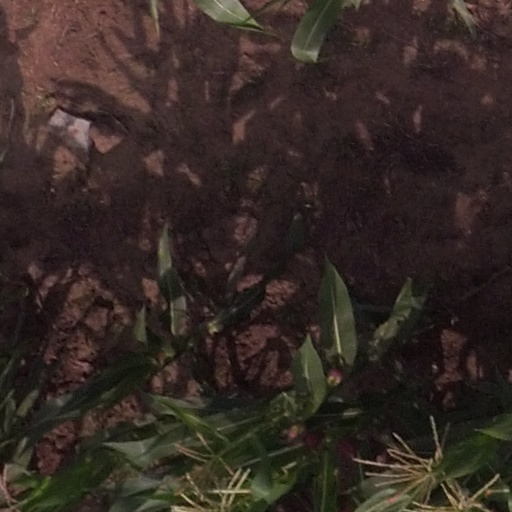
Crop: maize; corn